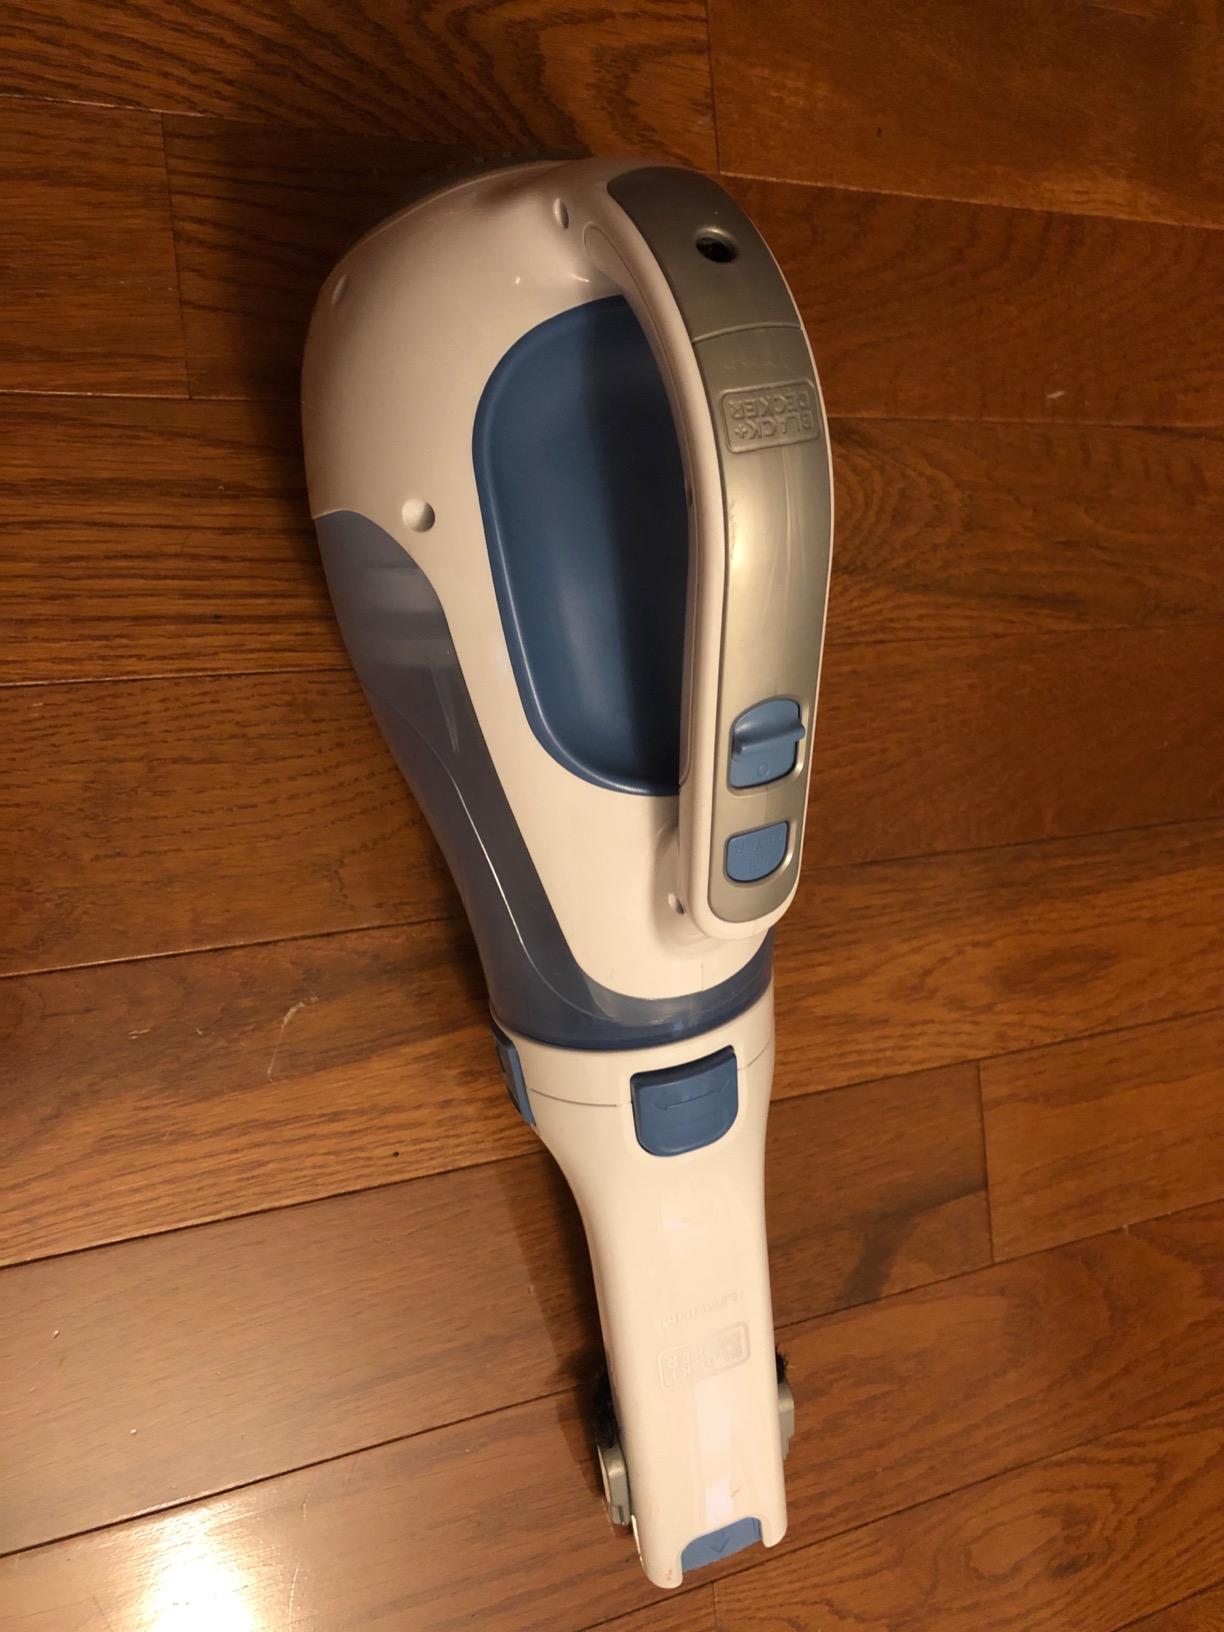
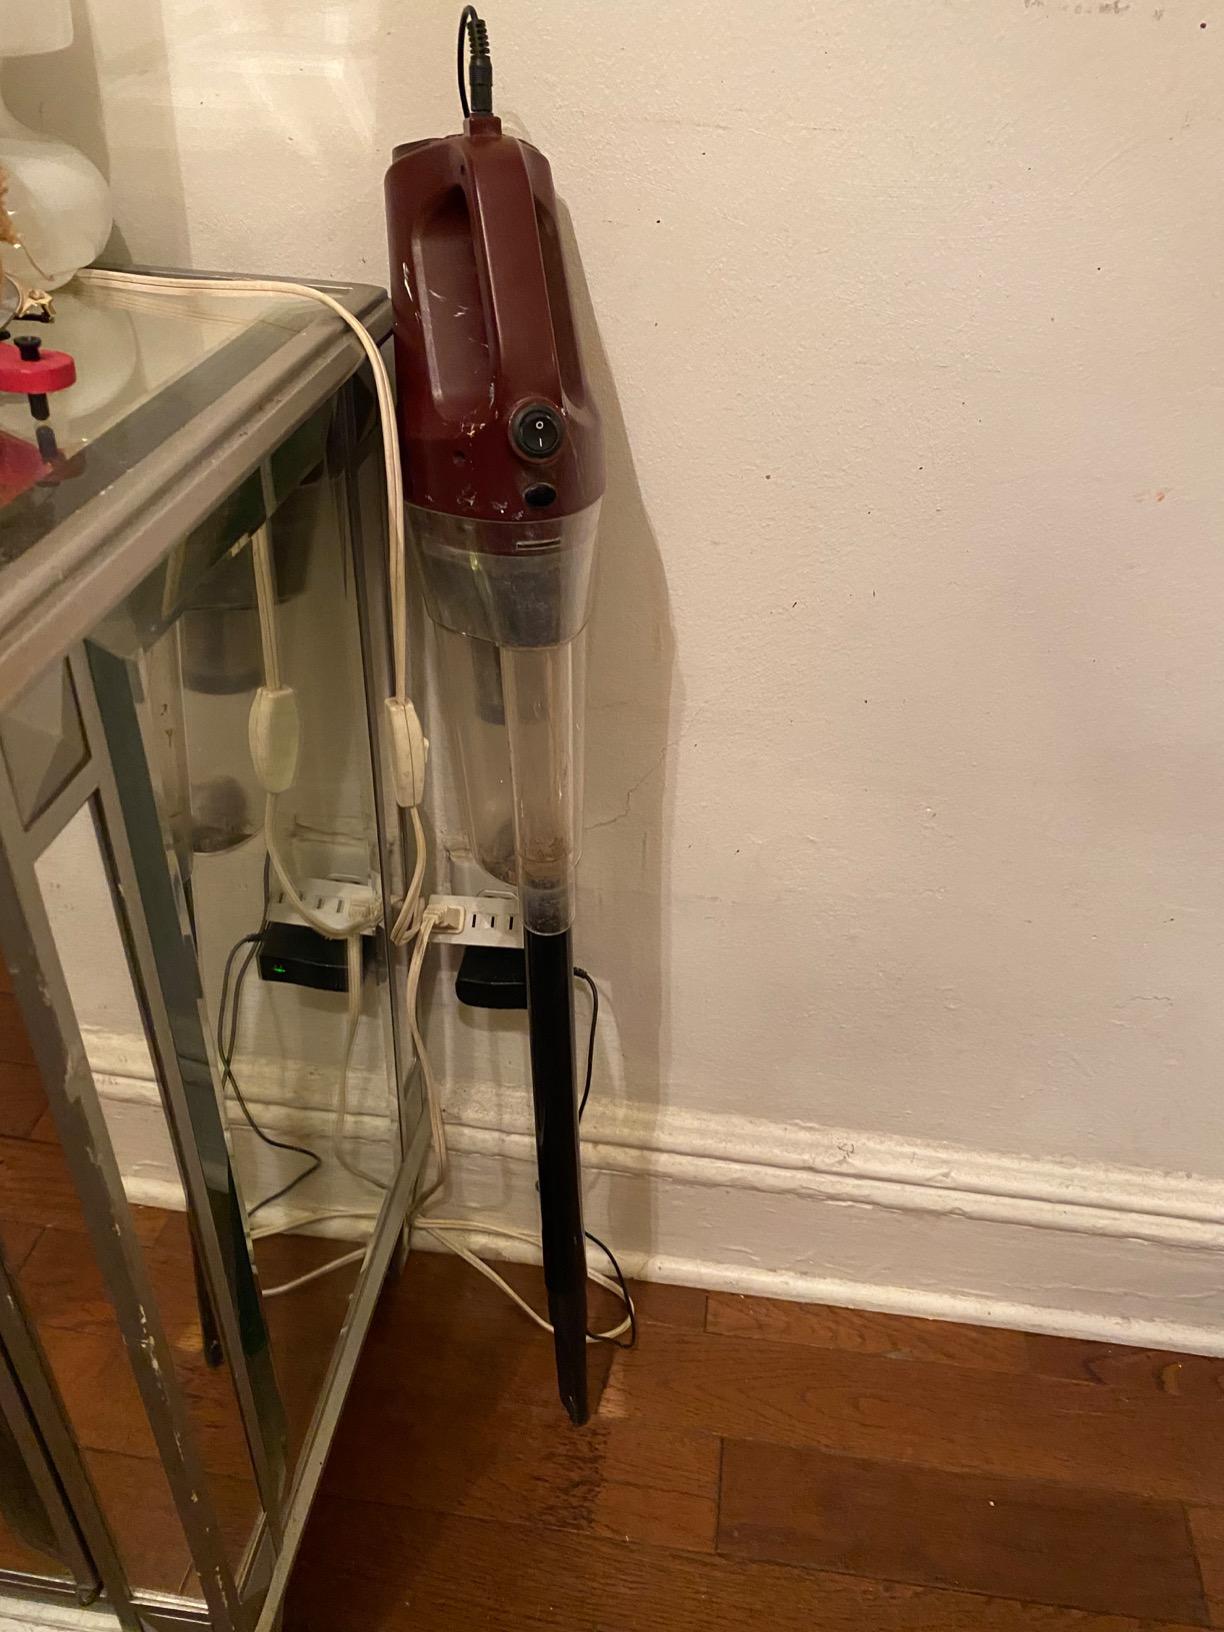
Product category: items_vacuum
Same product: no